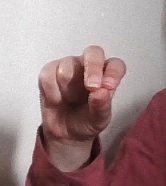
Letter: gaaf